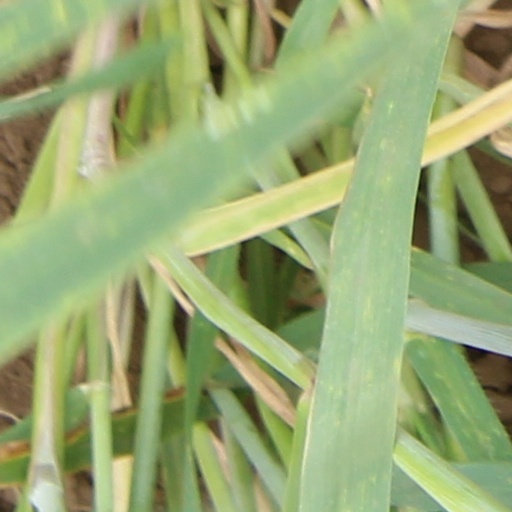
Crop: wheat